Farmworker

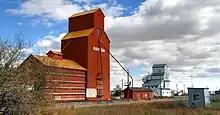
Small town in Canada with farming history and heritage

Canada had 297,683 agricultural employees; 112,059 were year-around and 185,624 were seasonal or temporary. Qualifying employers in Canada can hire temporary foreign farmworkers from participating countries for periods of up to 8 months per calendar year for on-farm primary agriculture in specified commodity sectors, if the work involved totals at least 240 hours within a period of 6 weeks or less. This Seasonal Agricultural Worker Program, established in 1966, brings about 25,000 foreign workers to Canada each year. About 66 percent of those work in Ontario, 13 percent in Québec, and 13 percent in British Columbia.